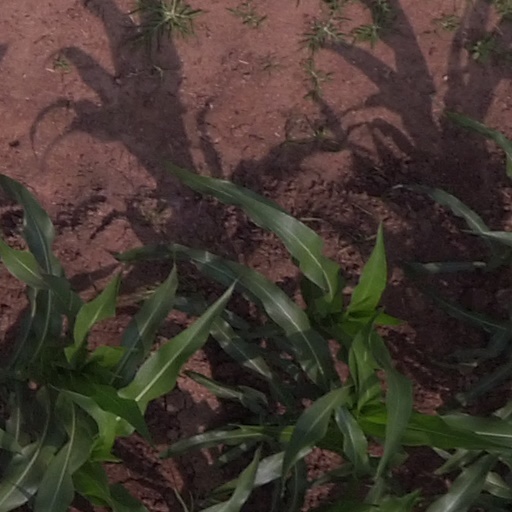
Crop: maize; corn